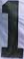
Number: 1